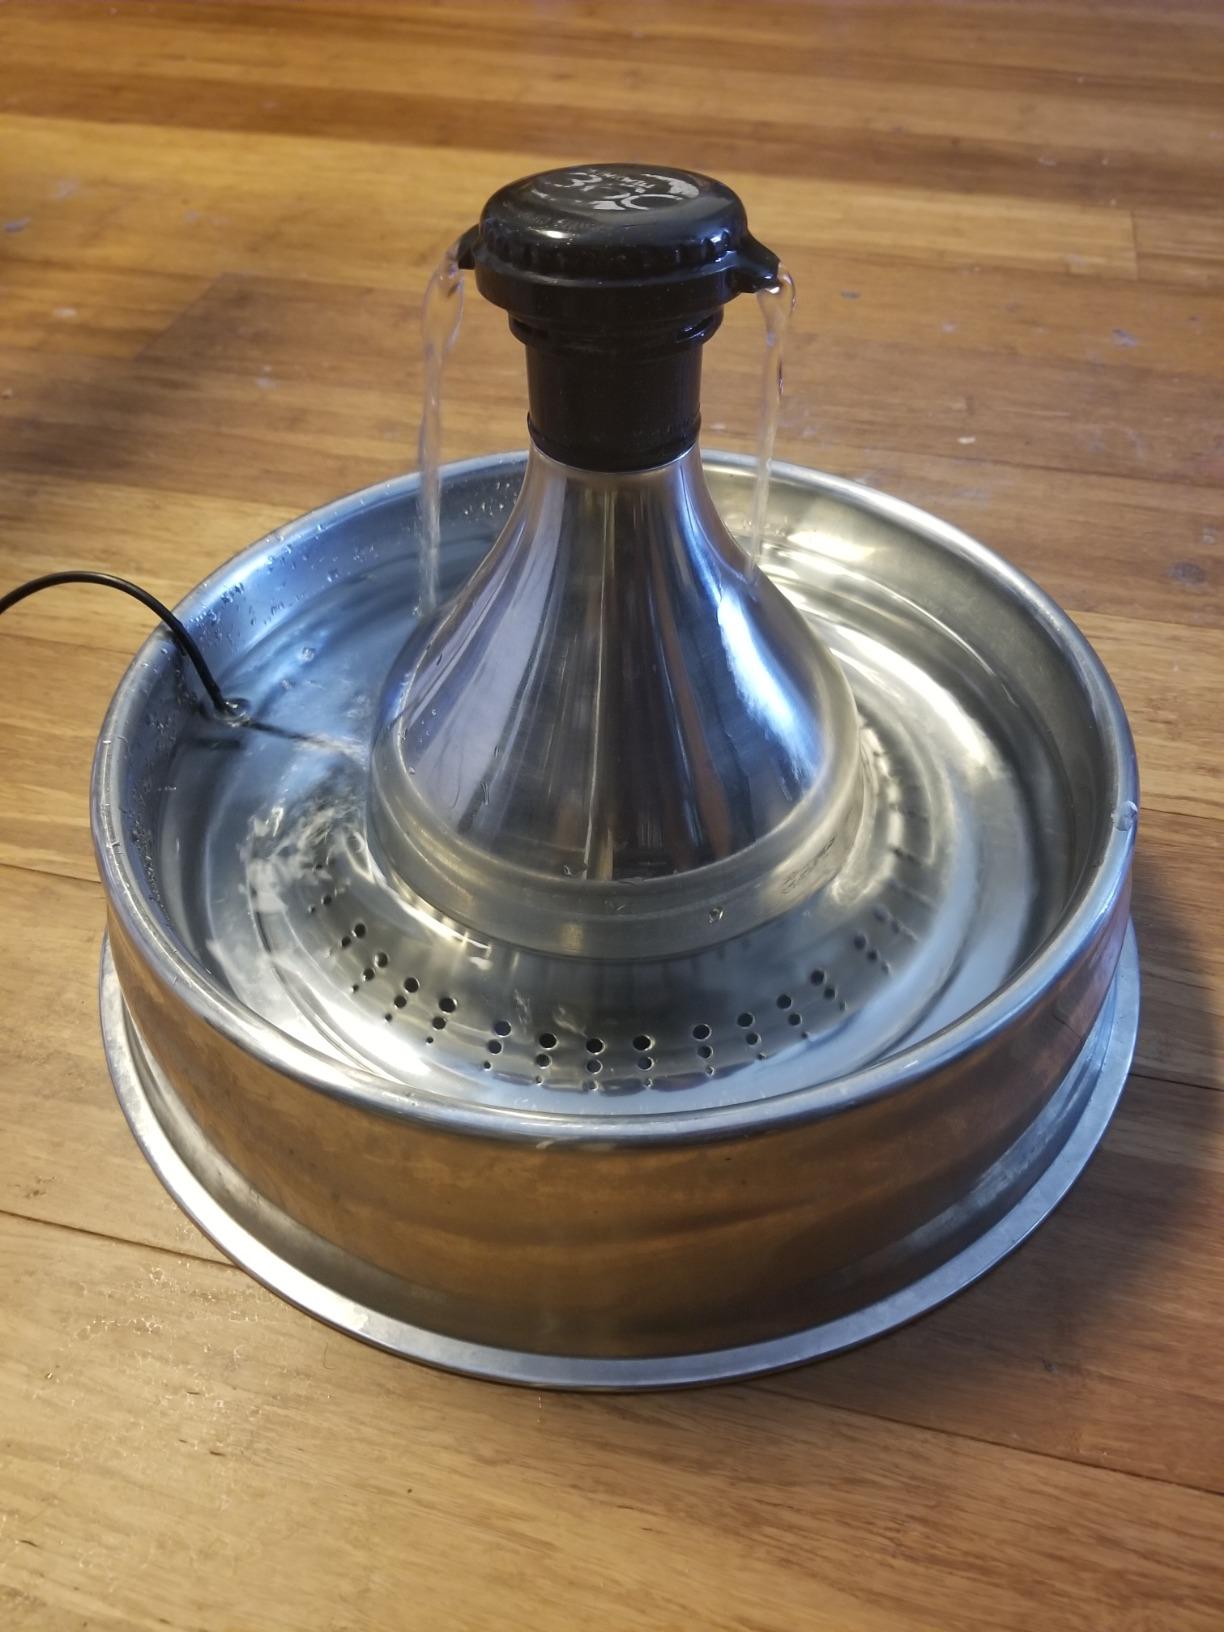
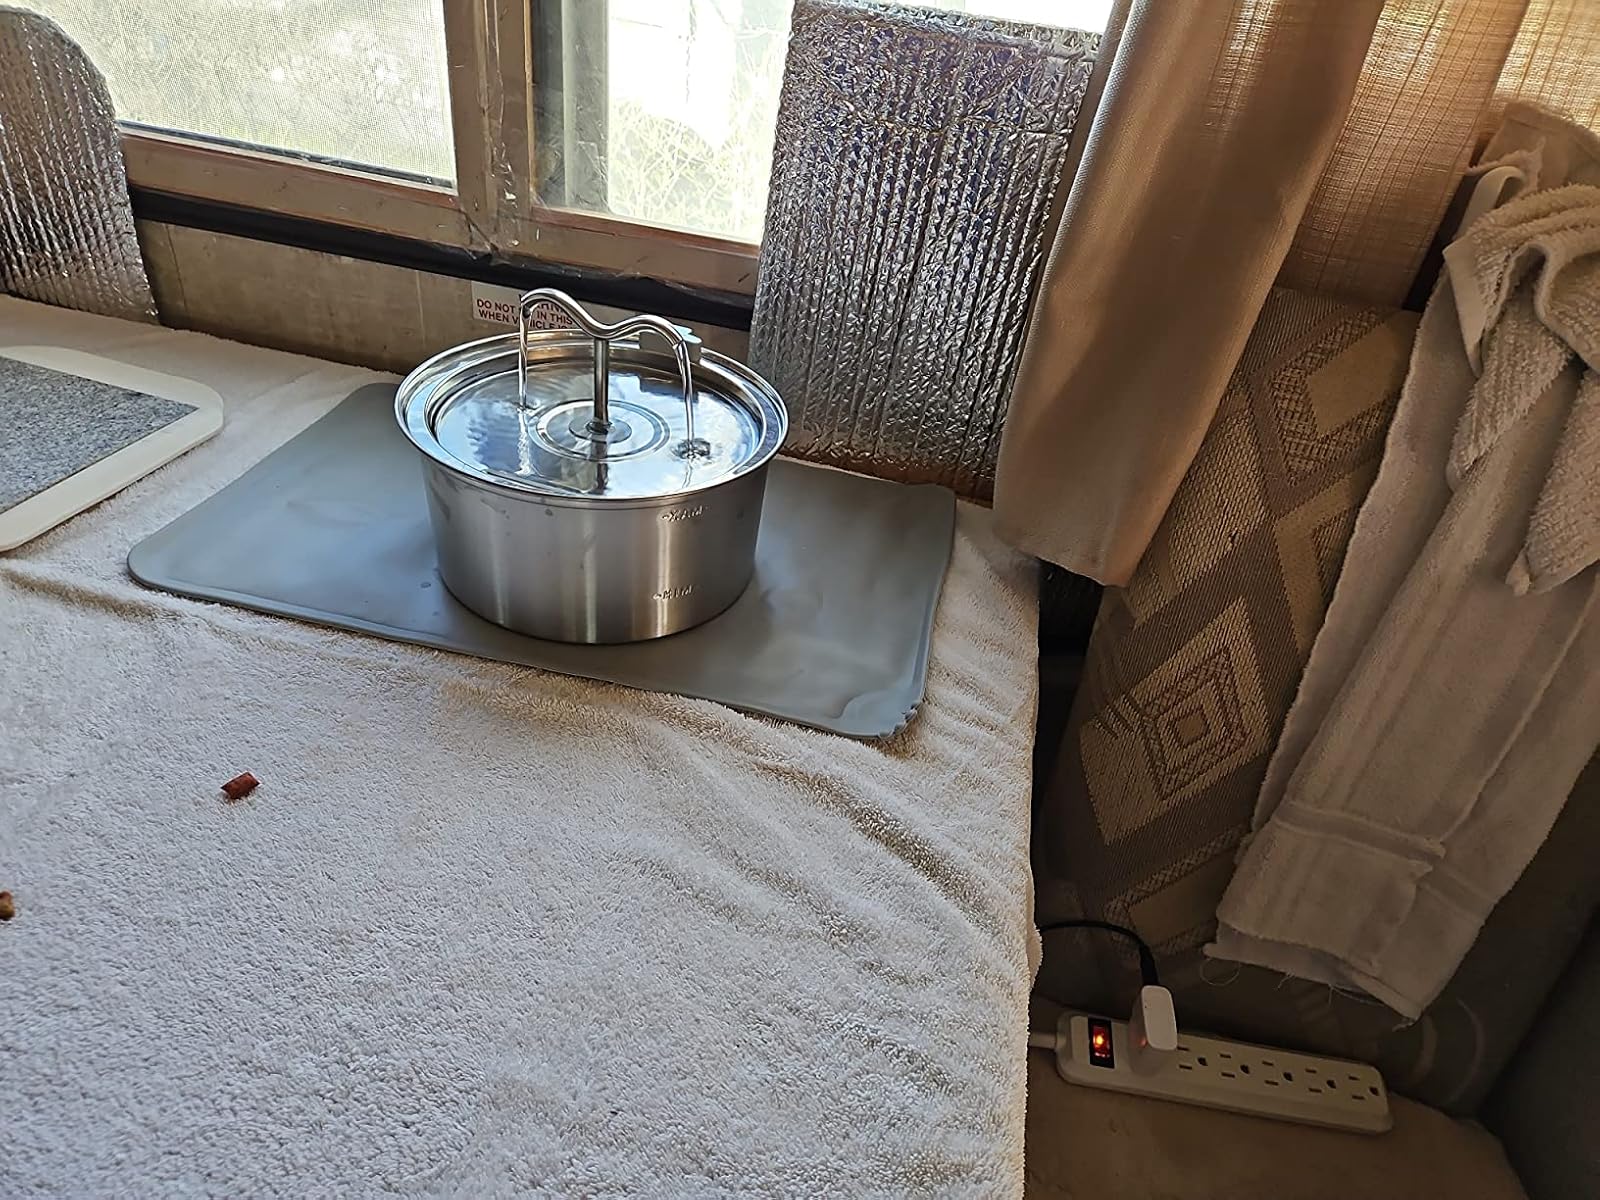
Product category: items_bowl
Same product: no